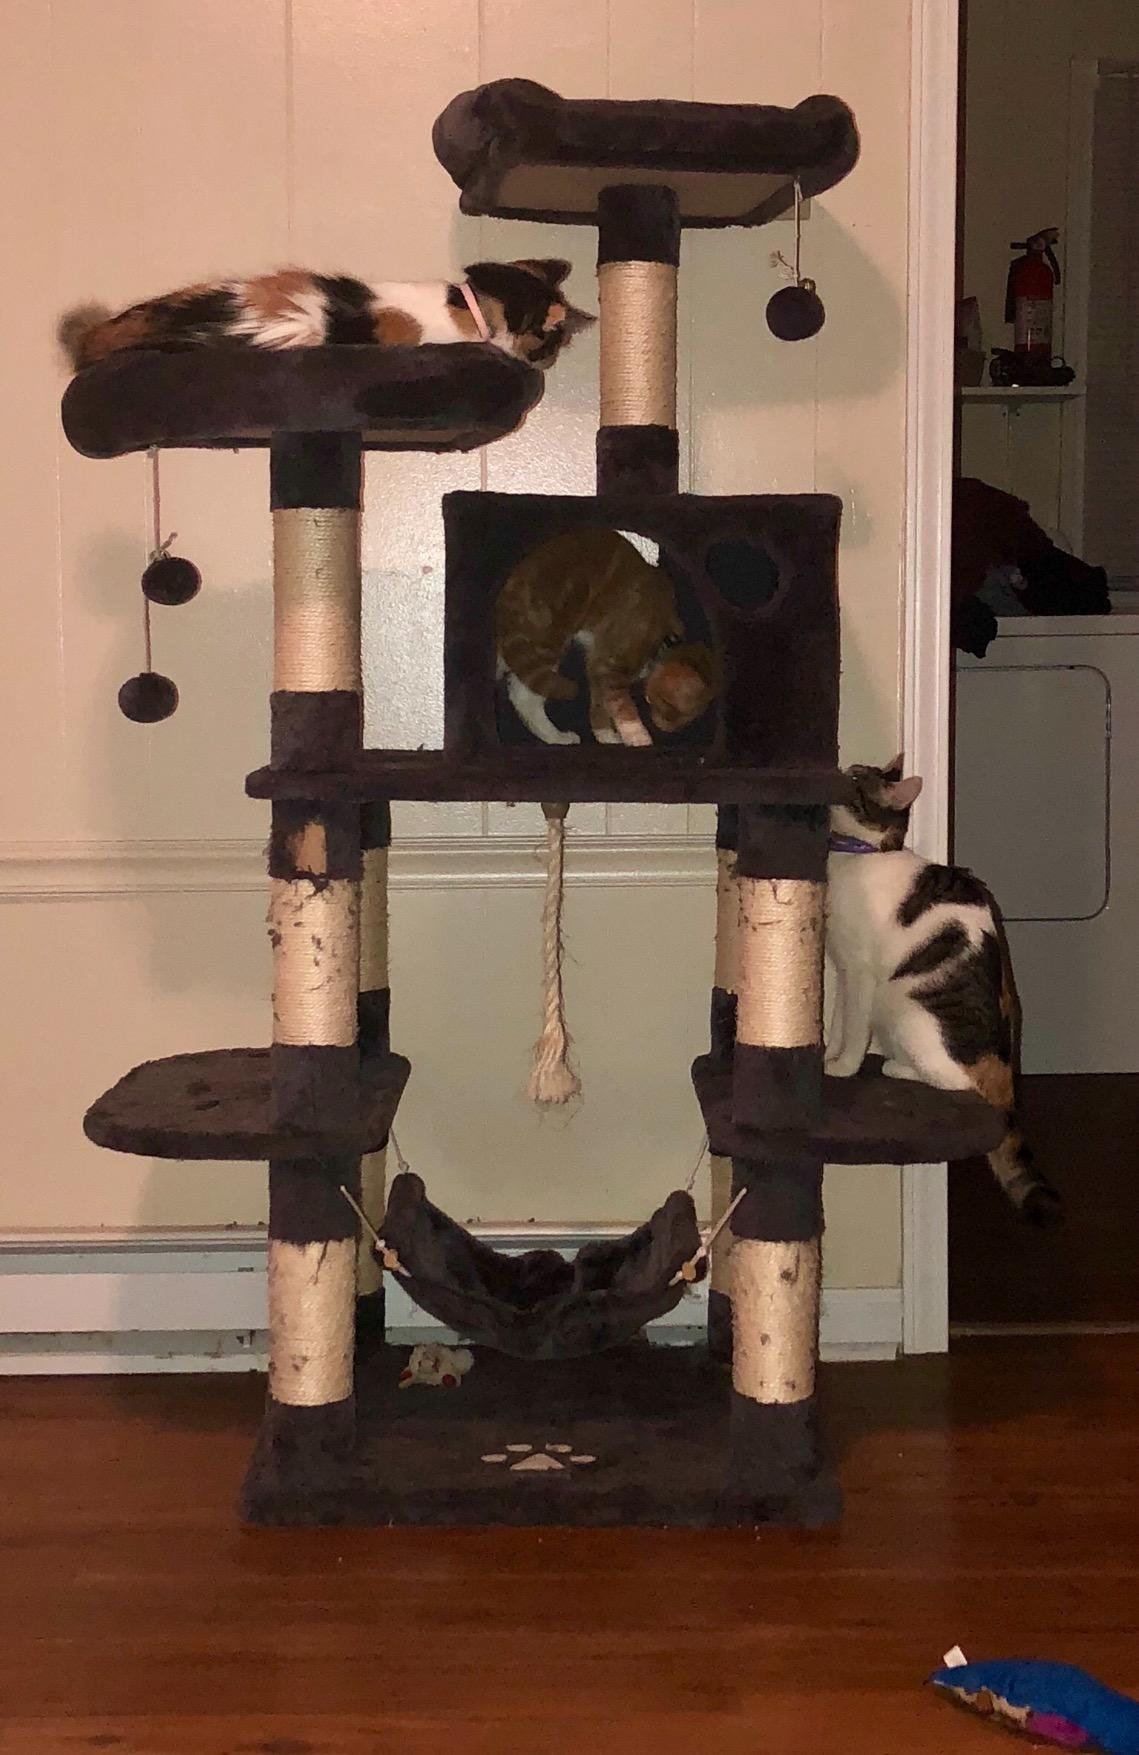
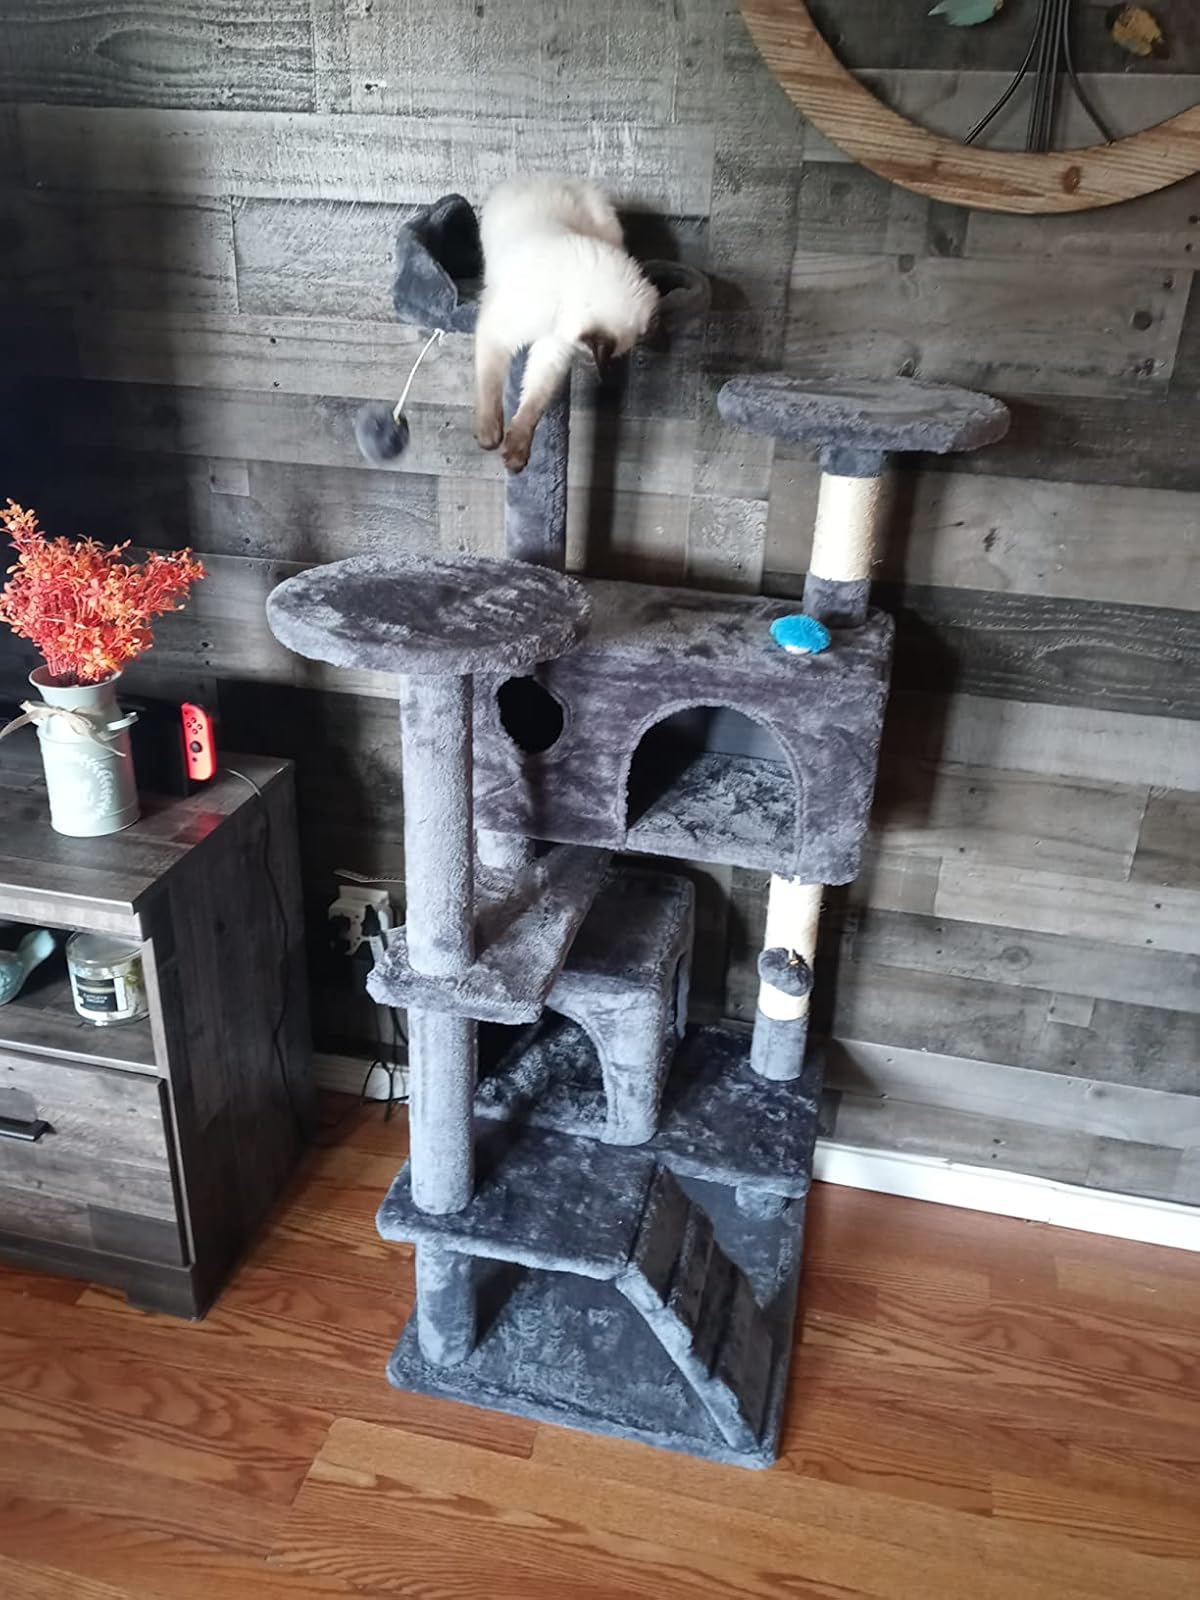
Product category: items_cat tree
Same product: no